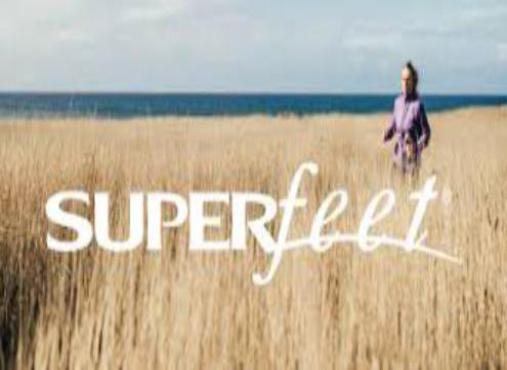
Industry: Clothes